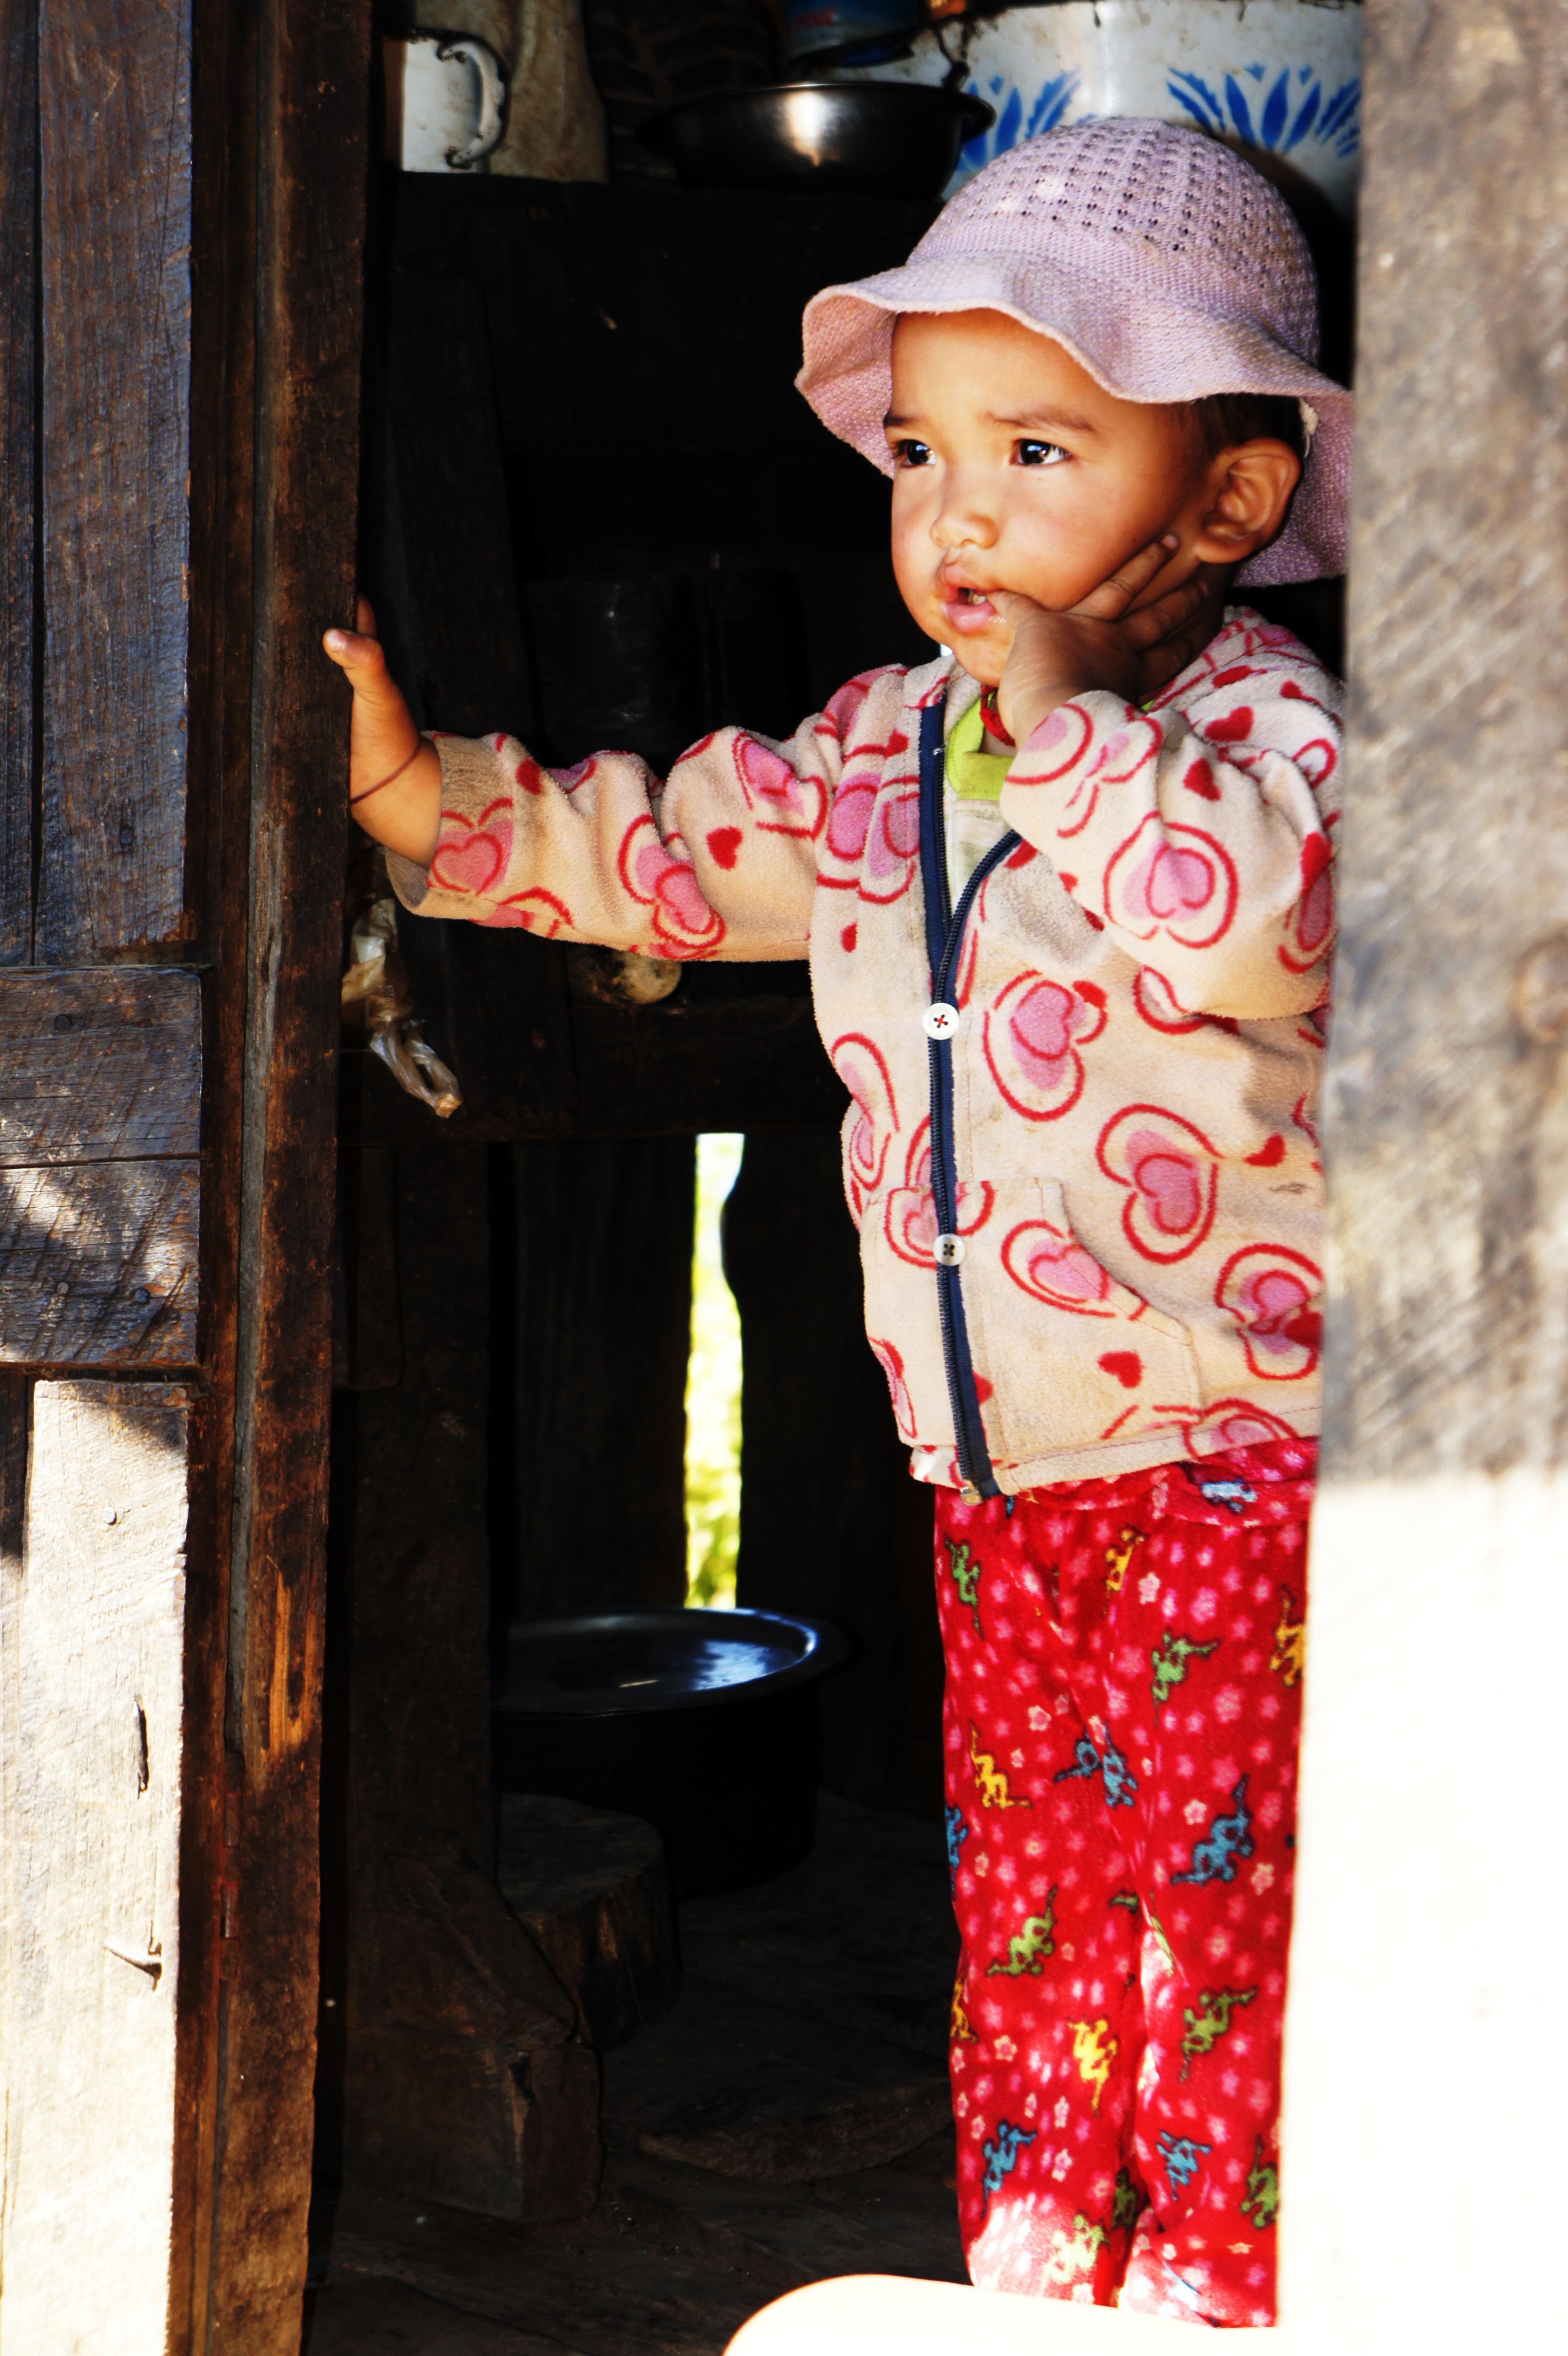
pattern, spring, red, child, hat, clothing, art, stand, dress, toddler, look, costume, small child